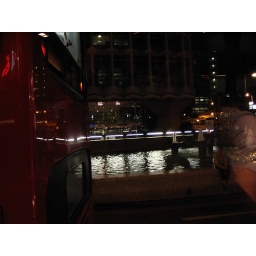
That's Center Point in the background, with a bus and some water thrown in for good measure